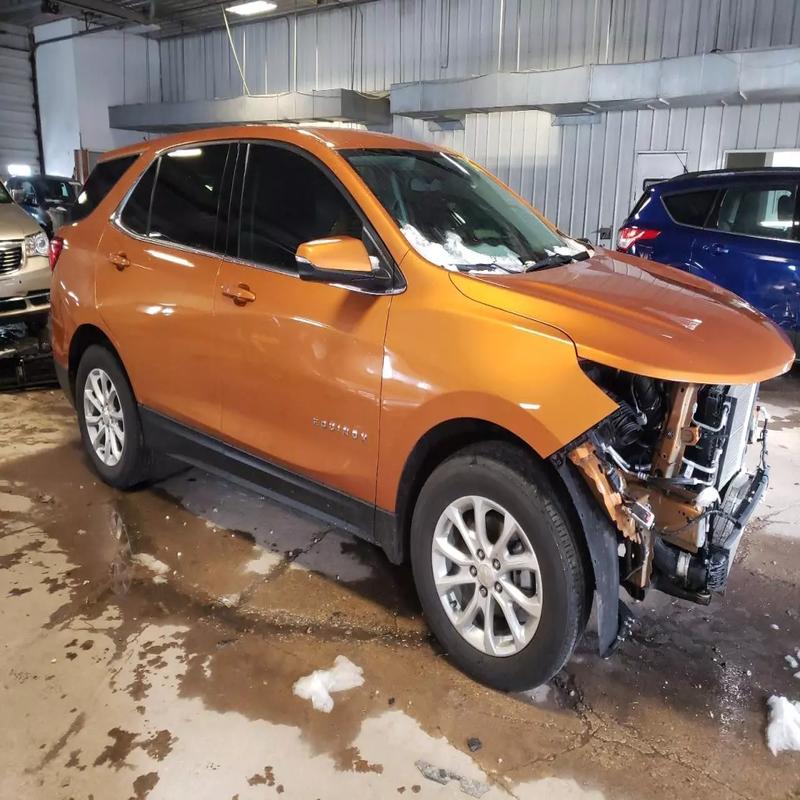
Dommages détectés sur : pare-choc avant, feu avant droit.
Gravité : majeur